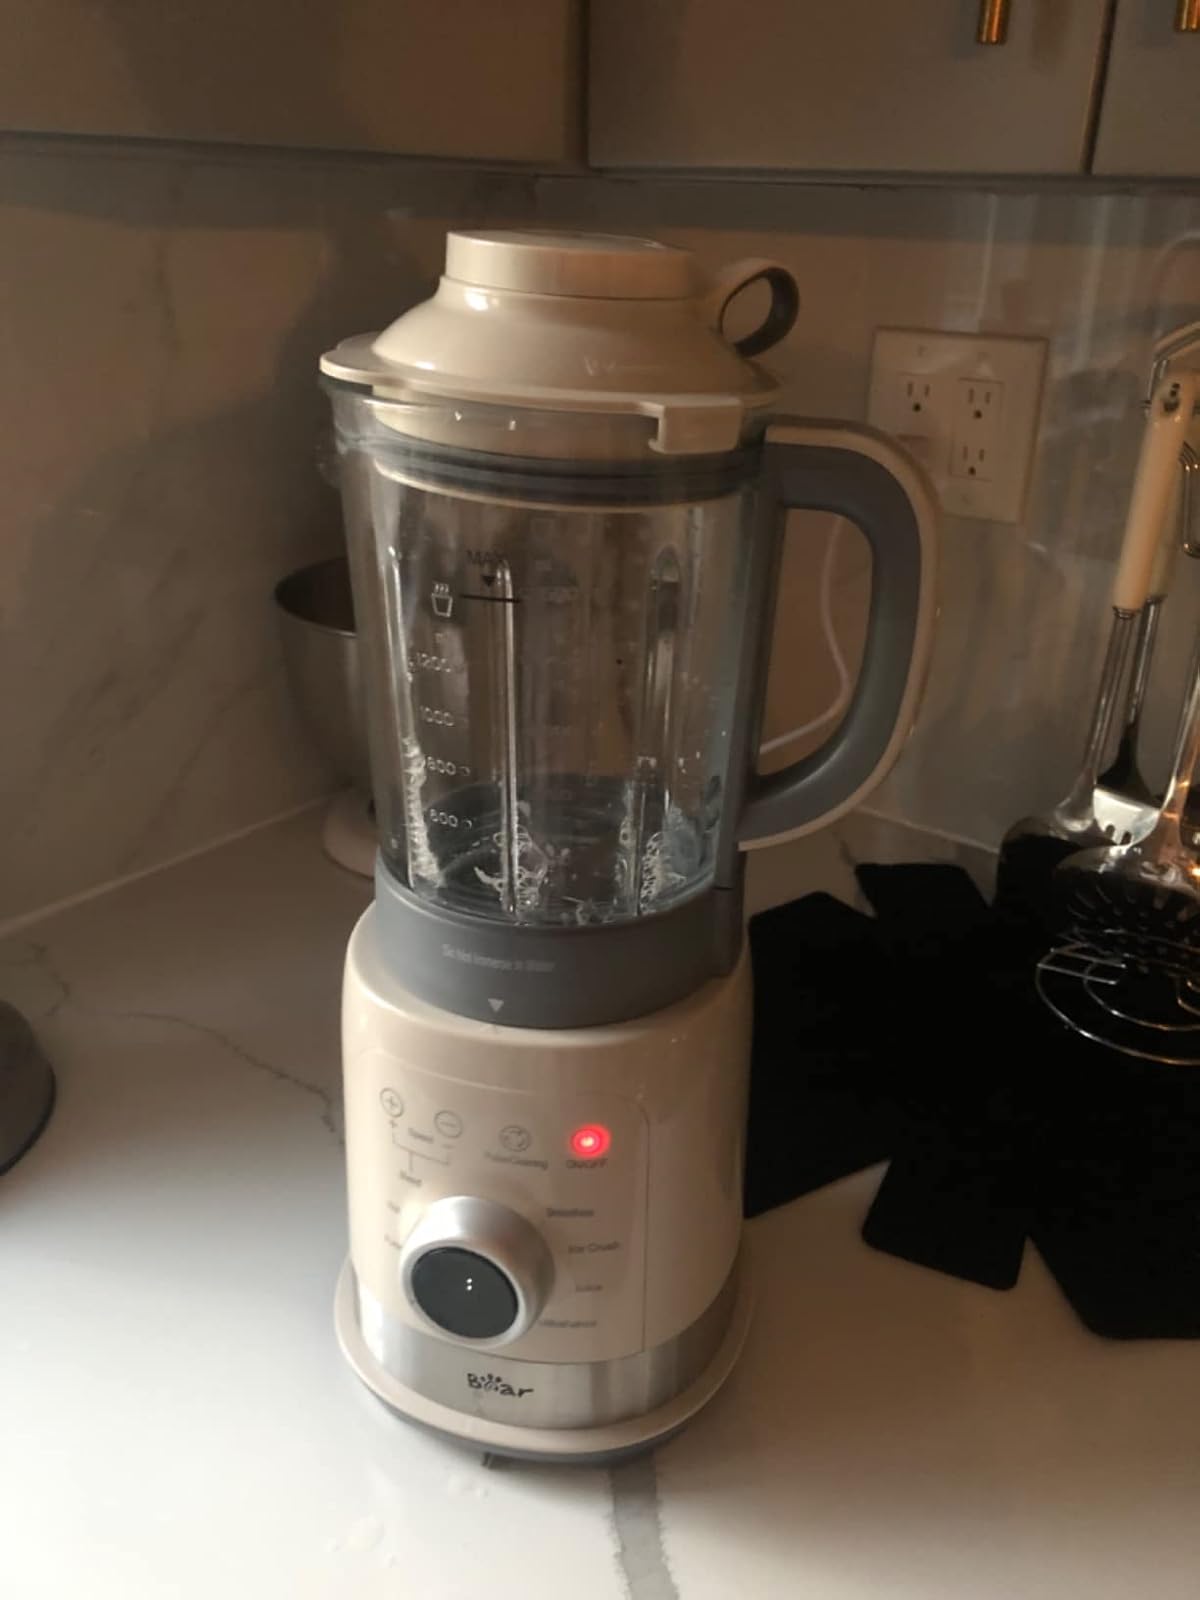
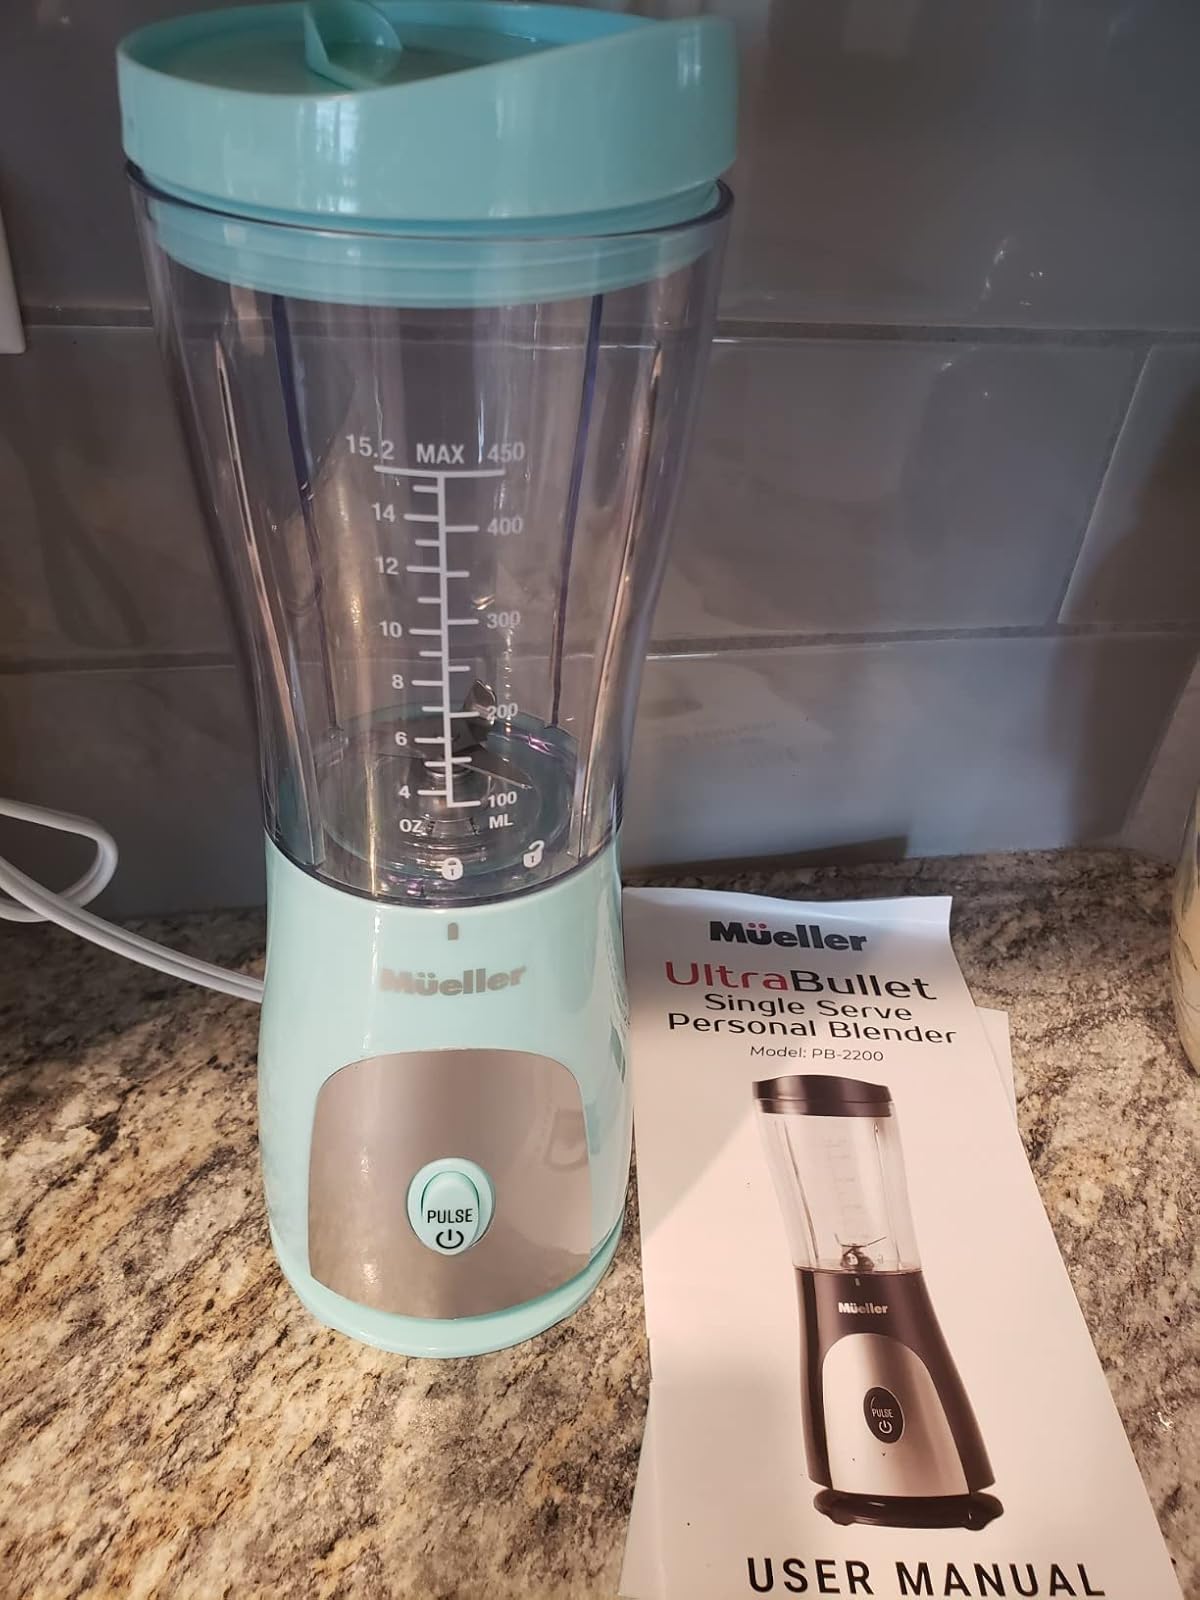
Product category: items_blender
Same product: no